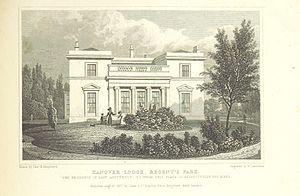
Hanover Lodge est une demeure classée Grade II * située à Londres.